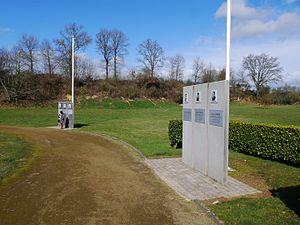
Quelques stèles en hommage aux fusillés.
La carrière des Fusillés est la sablière, située dans la commune de Châteaubriant, en Loire-Atlantique, où vingt-sept prisonniers du camp de Choisel ont été fusillés par les nazis le 22 octobre 1941 en représailles à la mort de Karl Hotz, un lieutenant-colonel de l'armée de terre allemande.